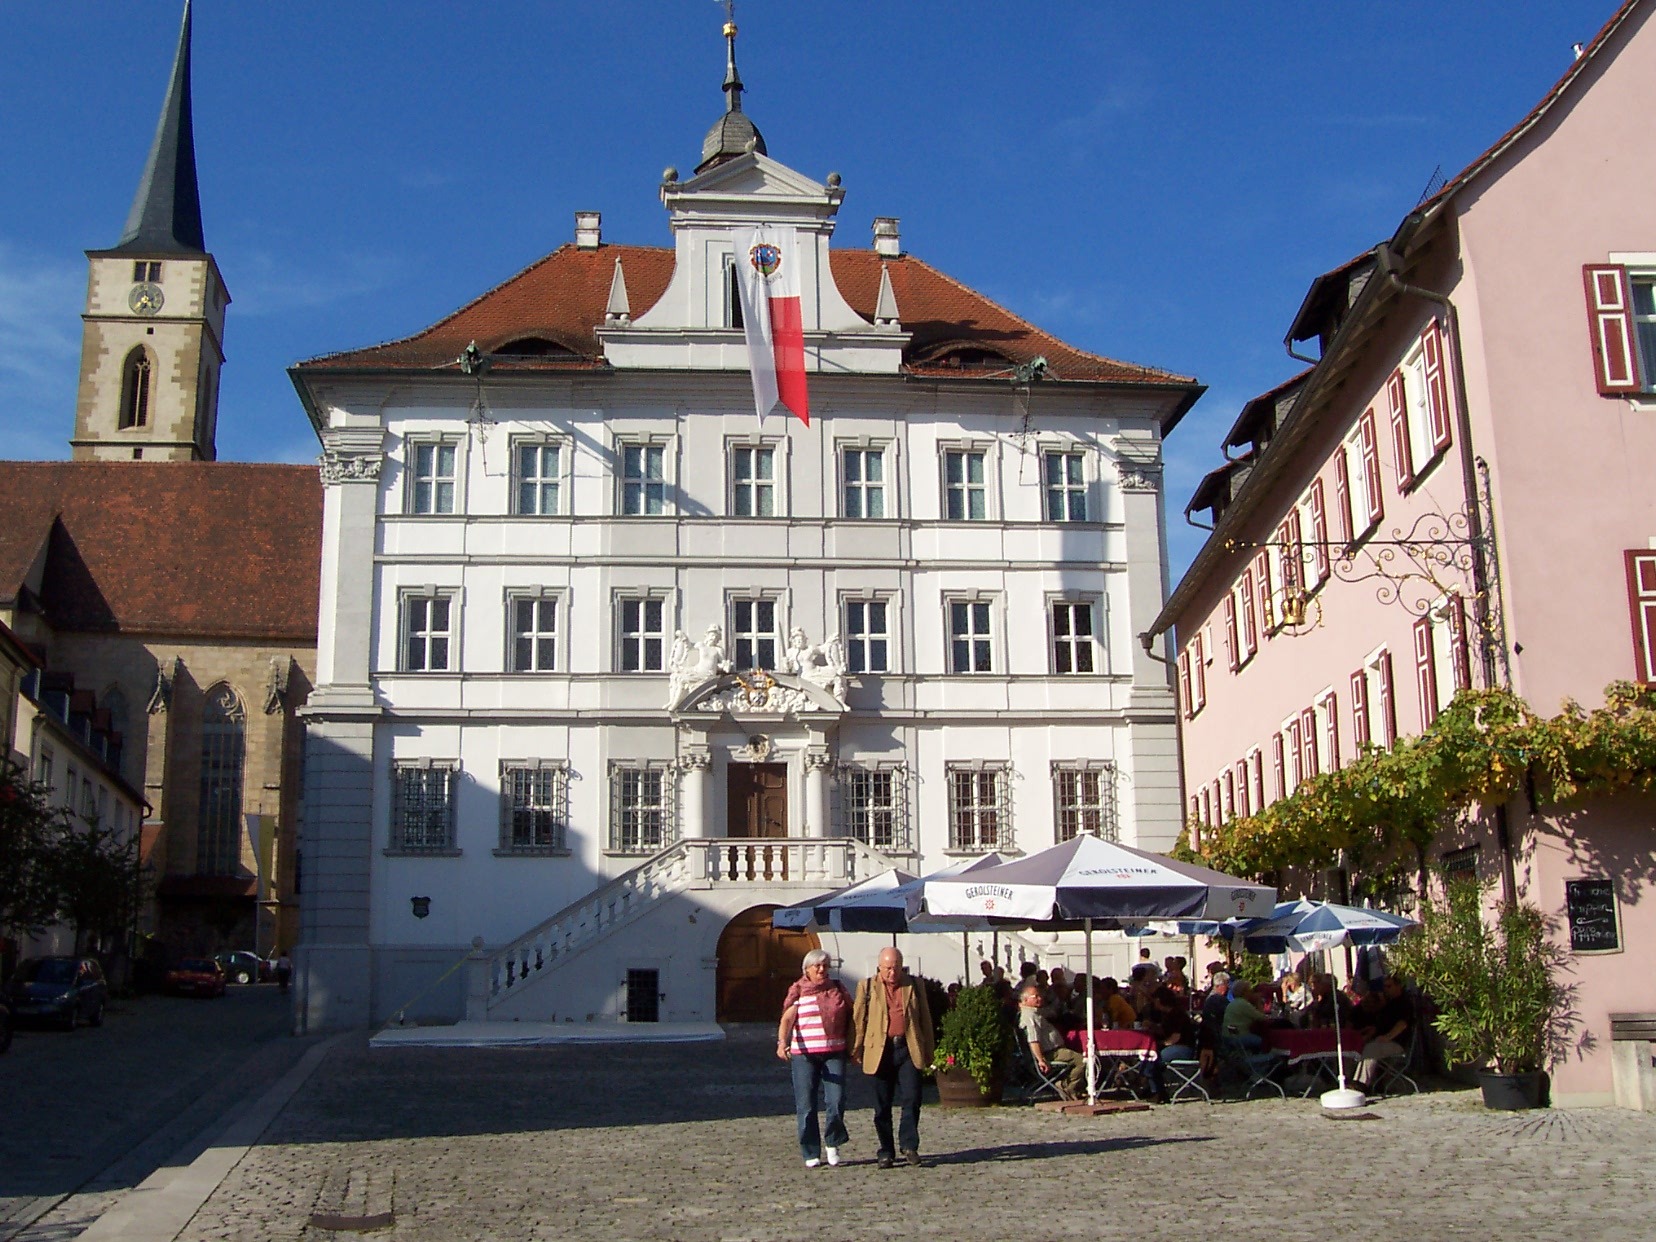
town, building, chateau, palace, city, vacation, plaza, facade, tourism, town square, estate, neighbourhood, town hall, tours, human settlement, iphofen, franconian wine country